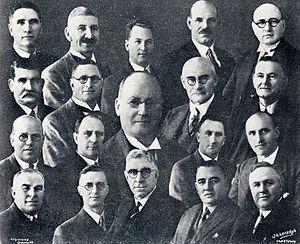
Le Parti national est un parti politique d'Afrique du Sud fondé en 1914 et dissous en 2005. Il fut connu également sous plusieurs autres appellations successives comme Parti national purifié, Parti national réunifié et enfin Nouveau Parti national.
Les élections générales sud-africaines du 18 mai 1938 sont les premières élections législatives remportées par le parti uni du premier ministre James B. Hertzog, issu de la fusion du parti sud-africain de Jan Smuts et du Parti national de Hertzog.
Stephanus Petrus le Roux était un homme politique sud-africain, membre du parti national, député de Oudtshoorn et ministre de l'agriculture dans les gouvernements de Daniel François Malan et de JG Strijdom.
Daniel François Malan est un pasteur de l'Église réformée hollandaise, journaliste et homme politique sud-africain, premier ministre de l'Union Sud-africaine de 1948 à 1954, période durant laquelle son gouvernement instaure la politique d'apartheid.
Karl Bremer est un médecin et un homme politique sud-africain, membre du parti national, député de Graaff-Reinet, de Stellenbosch, de Ceres et de Vasco. Il fut ministre de la santé et des affaires sociales de 1951 à 1953.
François Christiaan Erasmus était un avocat et un homme politique d'Afrique du Sud, membre du Parti national, député qui fut ministre de la défense, ministre des postes, des forêts et enfin ministre de la justice. Il termine sa carrière publique comme ambassadeur d'Afrique du Sud en Italie.
Charles Robberts Swart est un avocat, un homme d'État et un Chef d'État d'Afrique du Sud, issu de la communauté afrikaner.